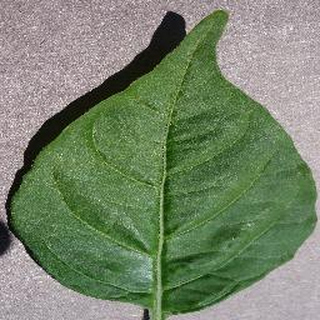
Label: healthy_bell_pepper